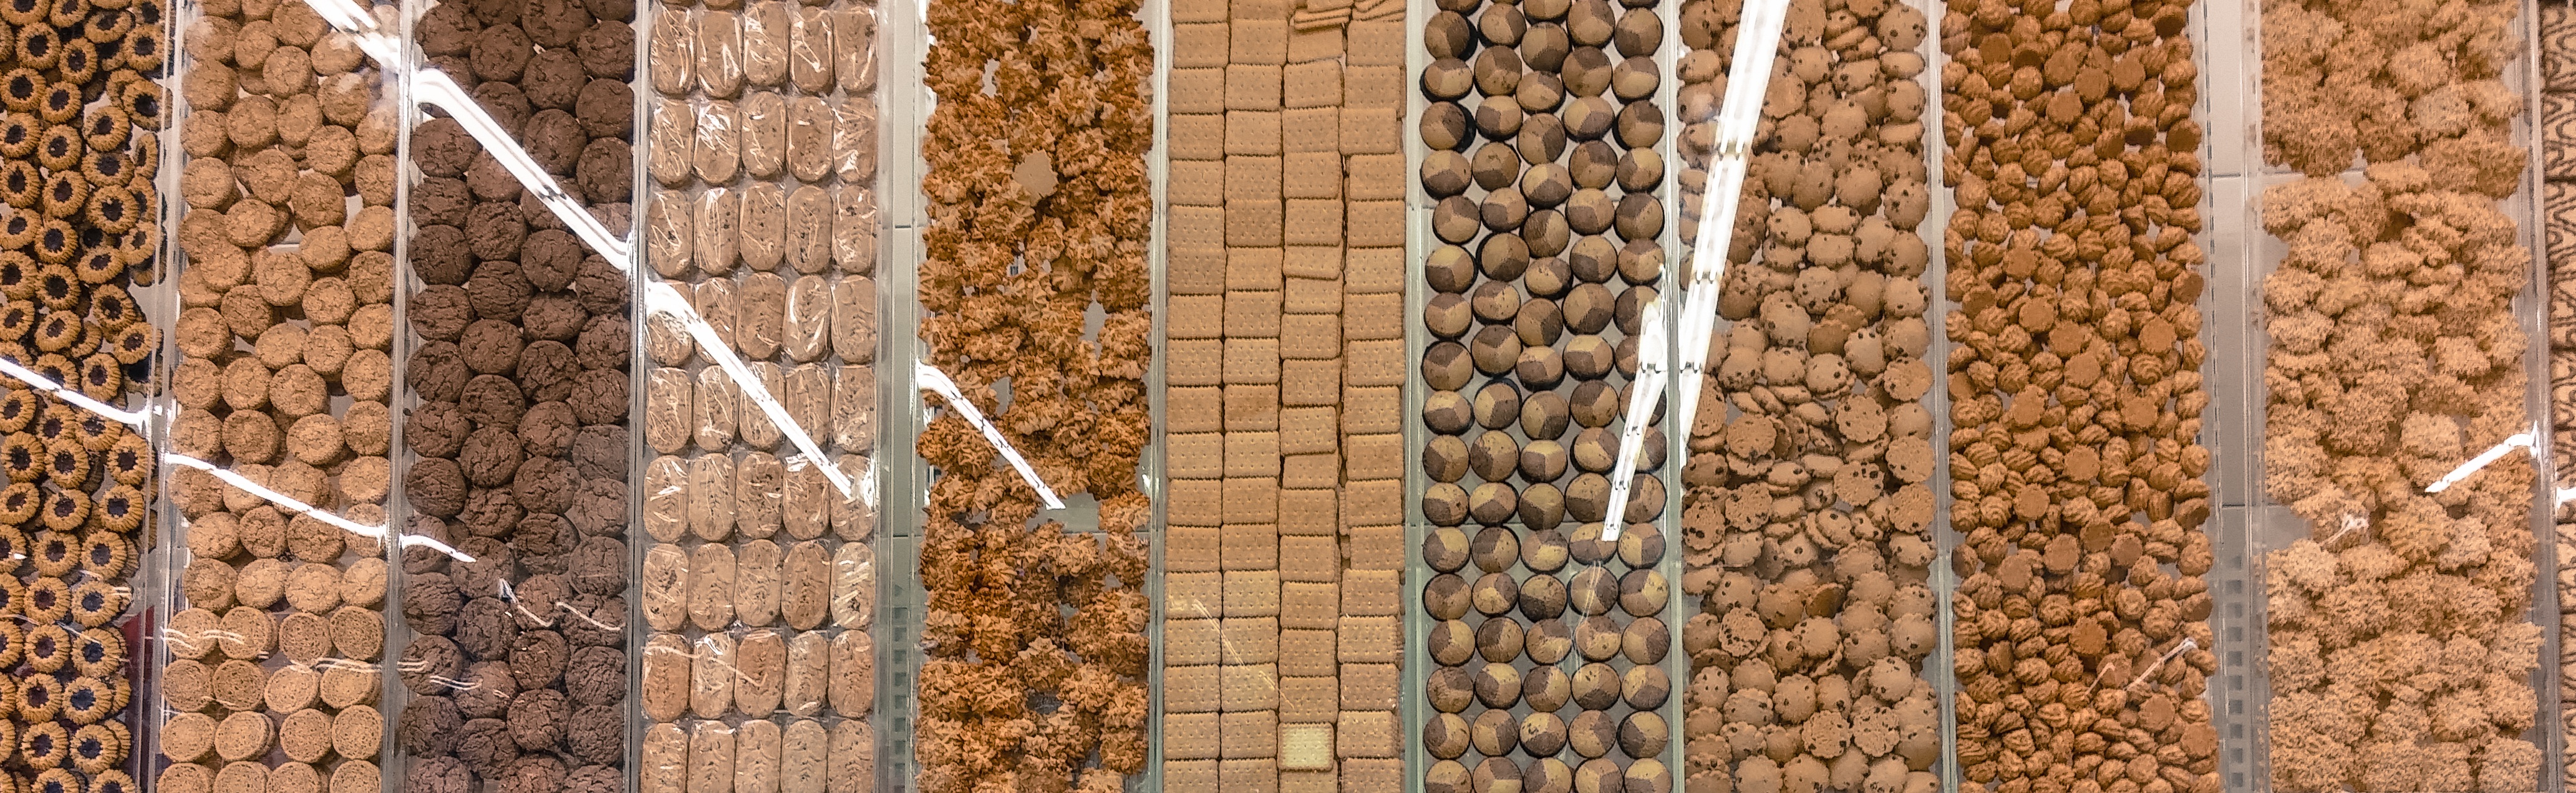
wood, floor, trunk, wall, pattern, shop, soil, brick, lumber, material, sugar, sweets, site, brickwork, cakes, choice, flooring, types of, grass family